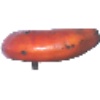
Label: Banana Red 1